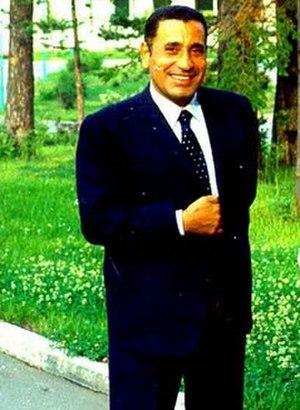
Mohamed Hassanein Heikal, né le 23 septembre 1923 dans la province de Qalyubiya, dans le delta du Nil, et mort le 17 février 2016 au Caire, est un journaliste, écrivain et homme politique égyptien.